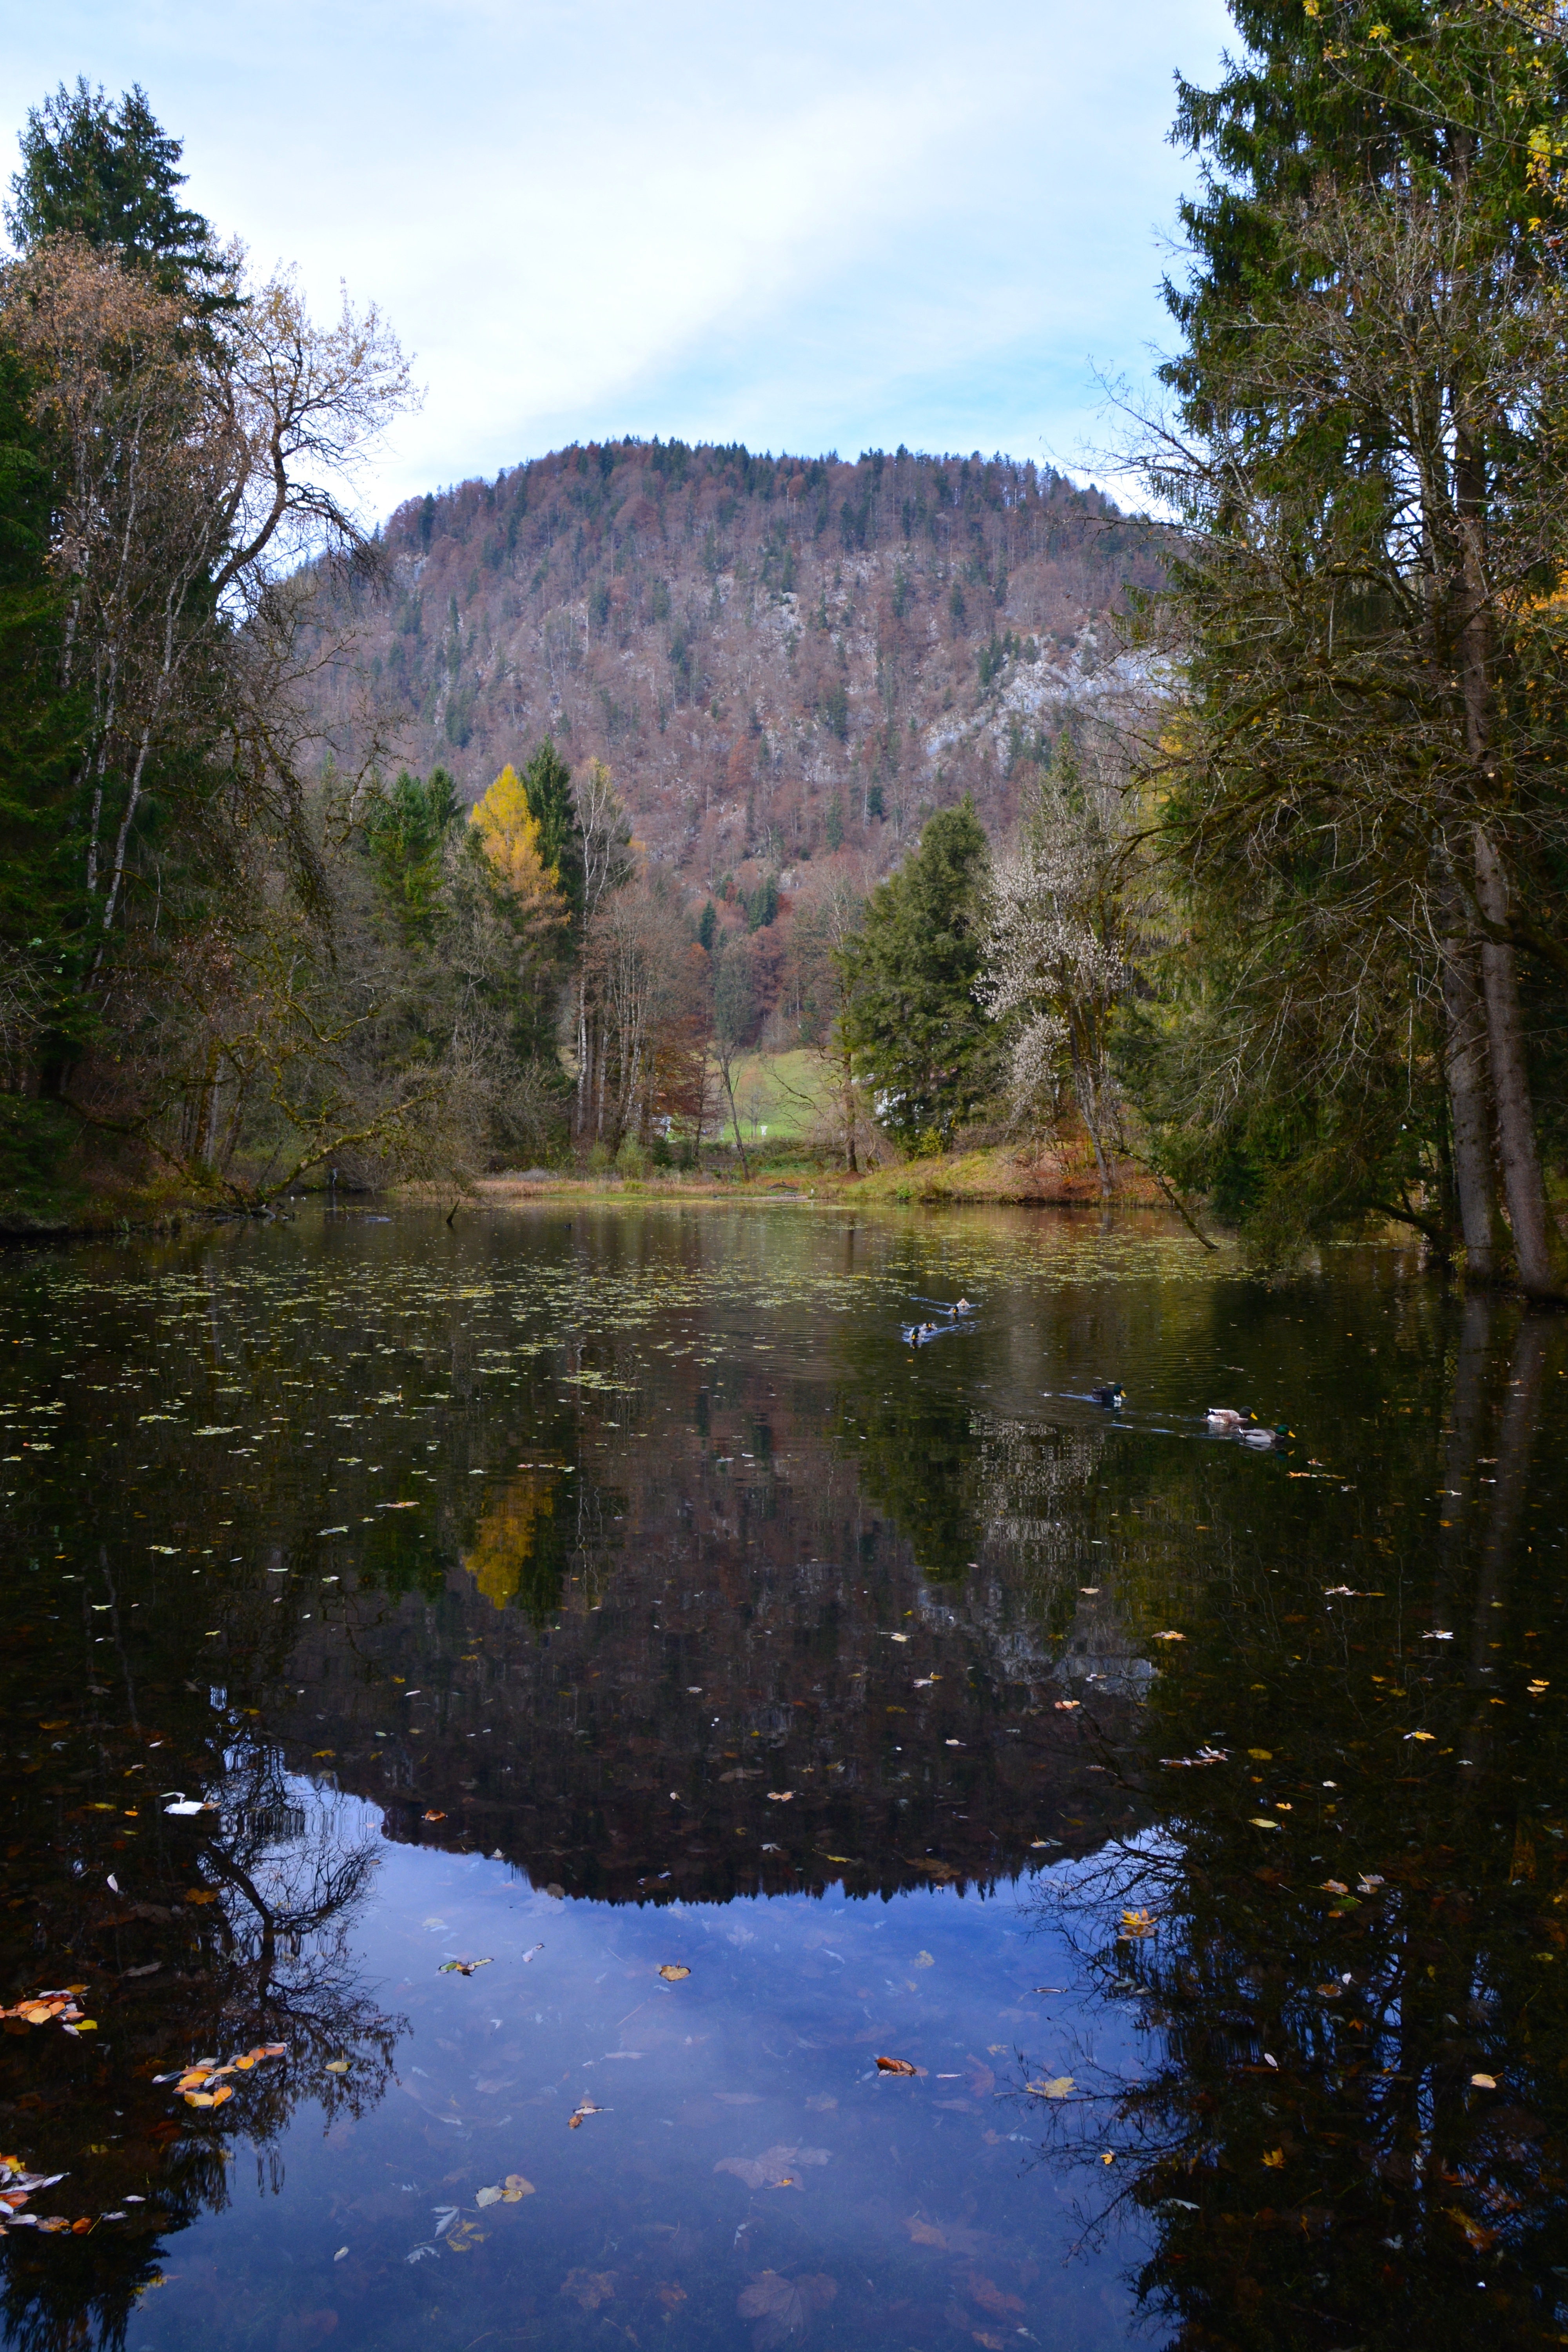
landscape, tree, water, nature, forest, wilderness, mountain, plant, leaf, flower, lake, river, pond, stream, reflection, autumn, season, waterway, body of water, austria, trees, wetland, woodland, habitat, mood, mirroring, tyrol, natural environment, geographical feature, woody plant